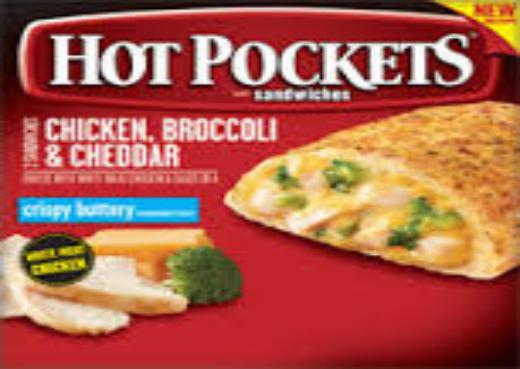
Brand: Hot Pockets
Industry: Food